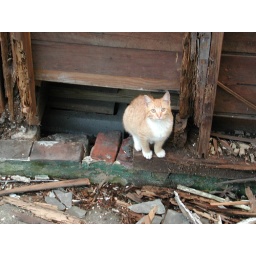
This cat has taken up residence under the floorboards of the house next door, which is undergoing renovation.